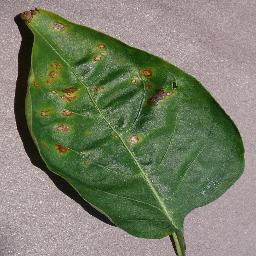
Label: Pepper,_bell___Bacterial_spot